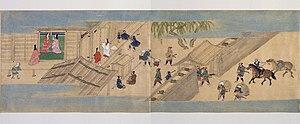
Les Rouleaux illustrés des événements funestes du temple de Kiyomizudera est un emaki japonais datant de 1517 à l’époque de Muromachi. Peint par Tosa Mitsunobu, il s’agit d’un exemple d’emaki tardif dans le style de l’école Tosa. L’œuvre est classée bien culturel important du Japon et est entreposé au musée national de Tokyo.